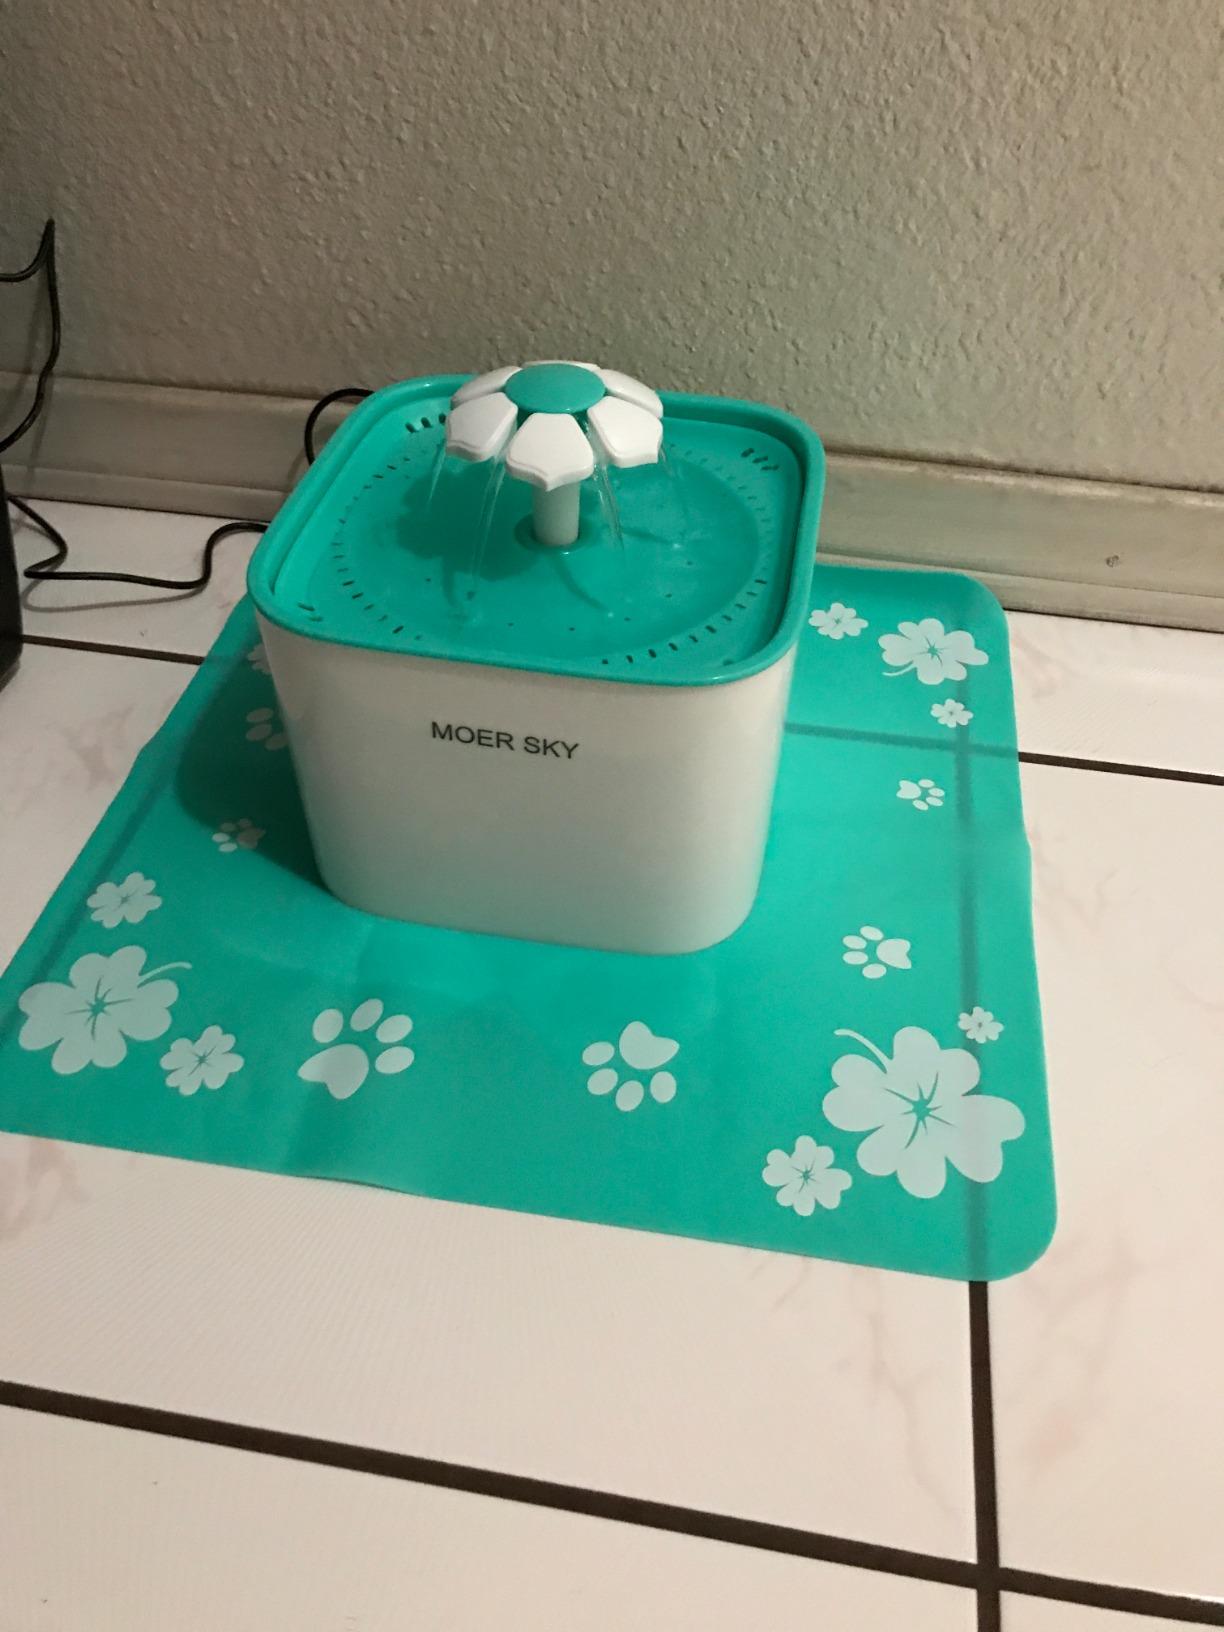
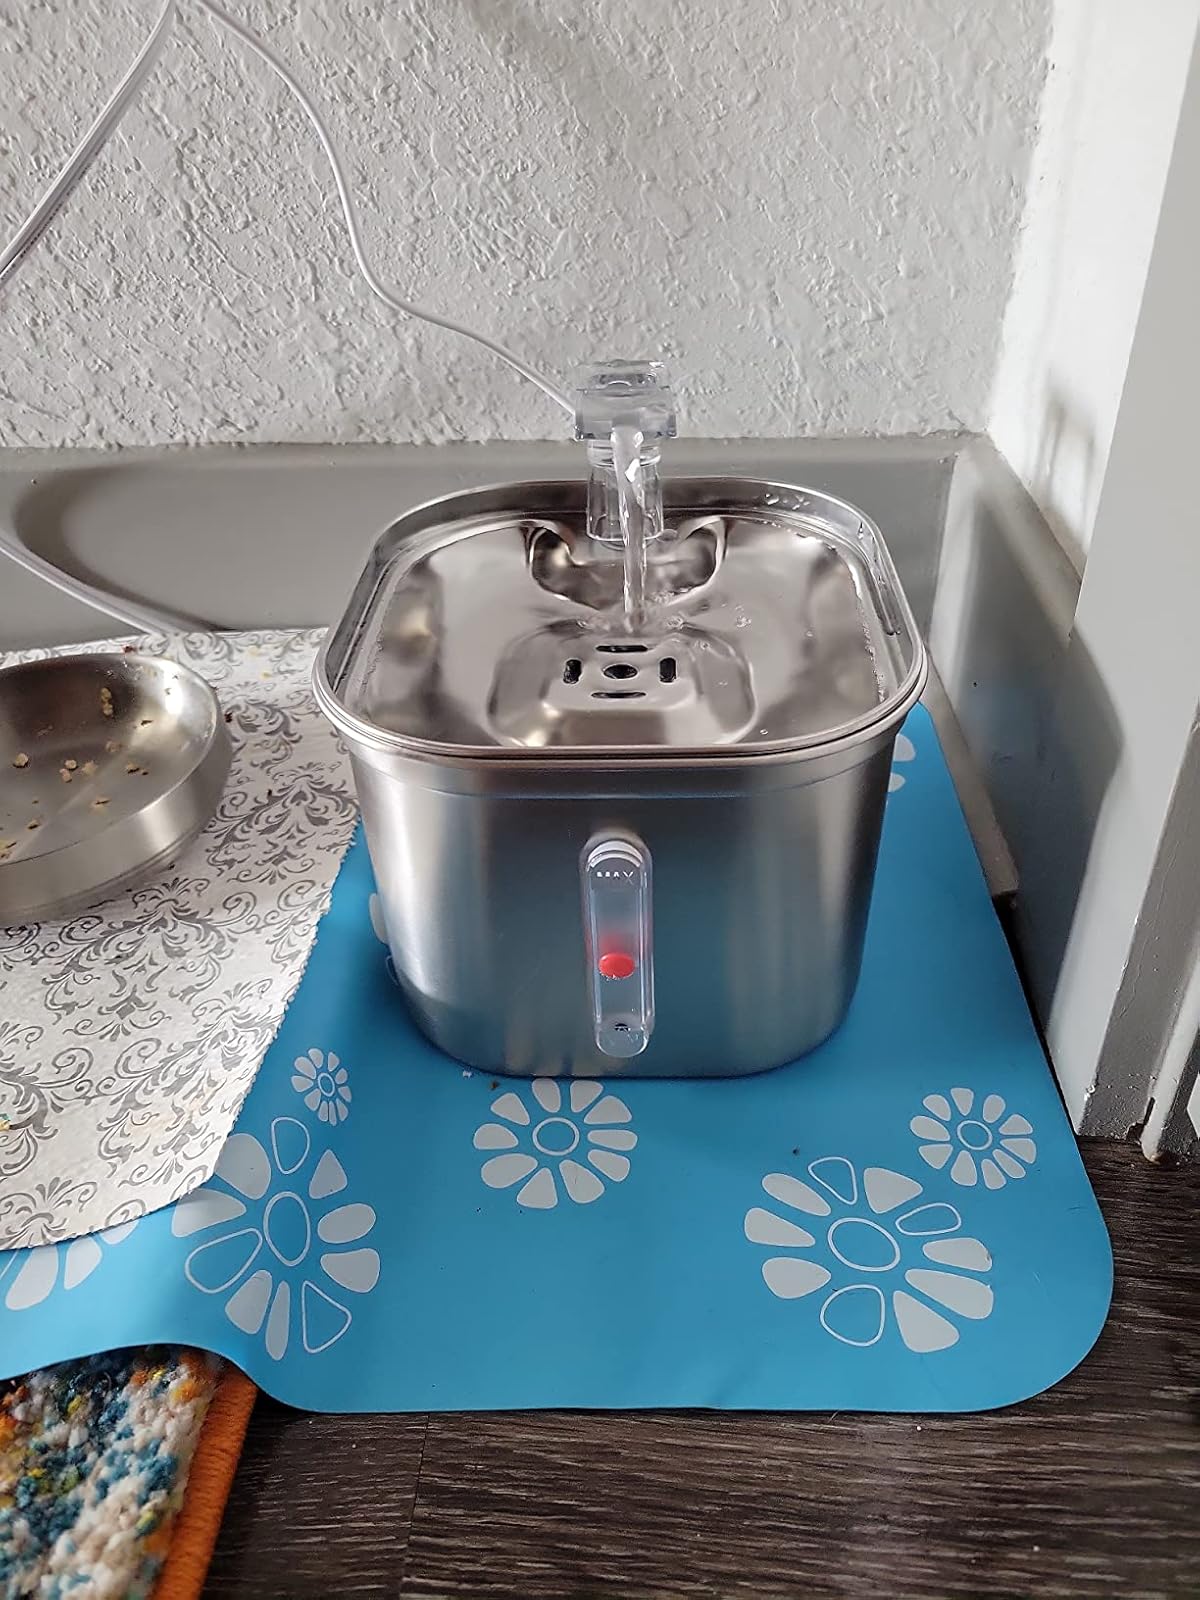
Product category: items_bowl
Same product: no